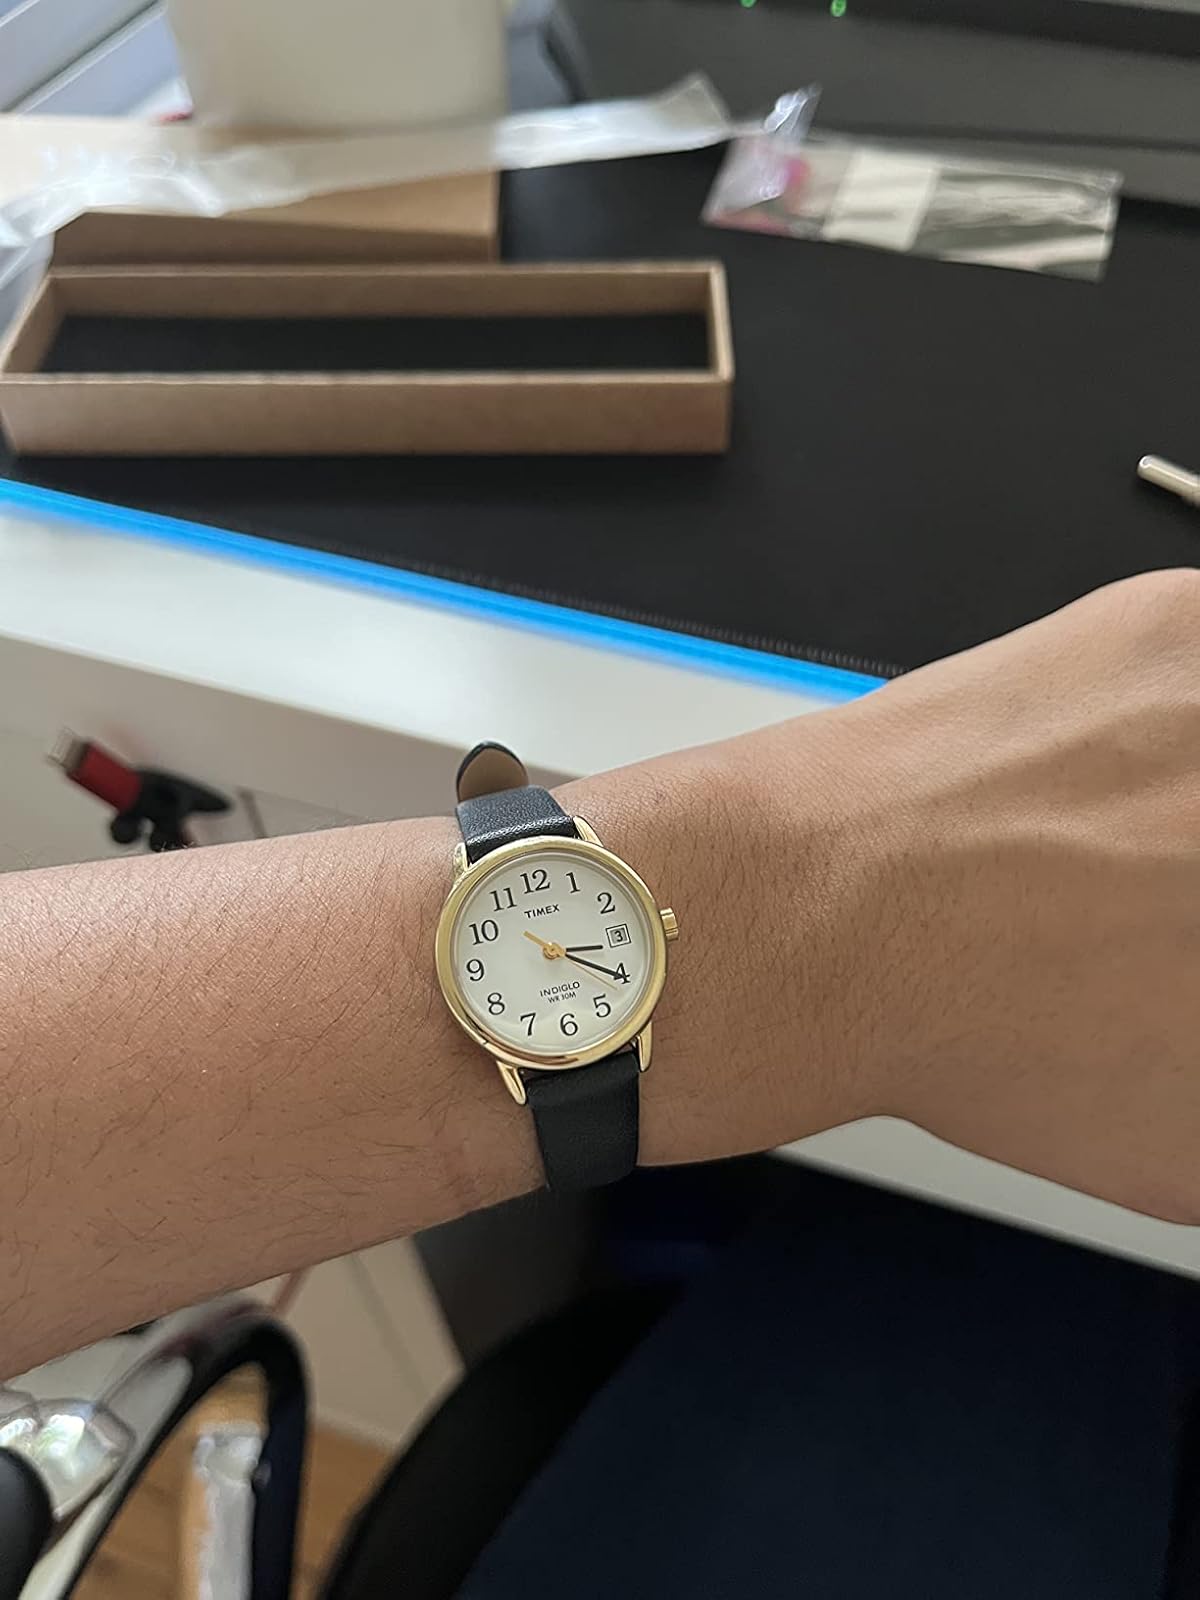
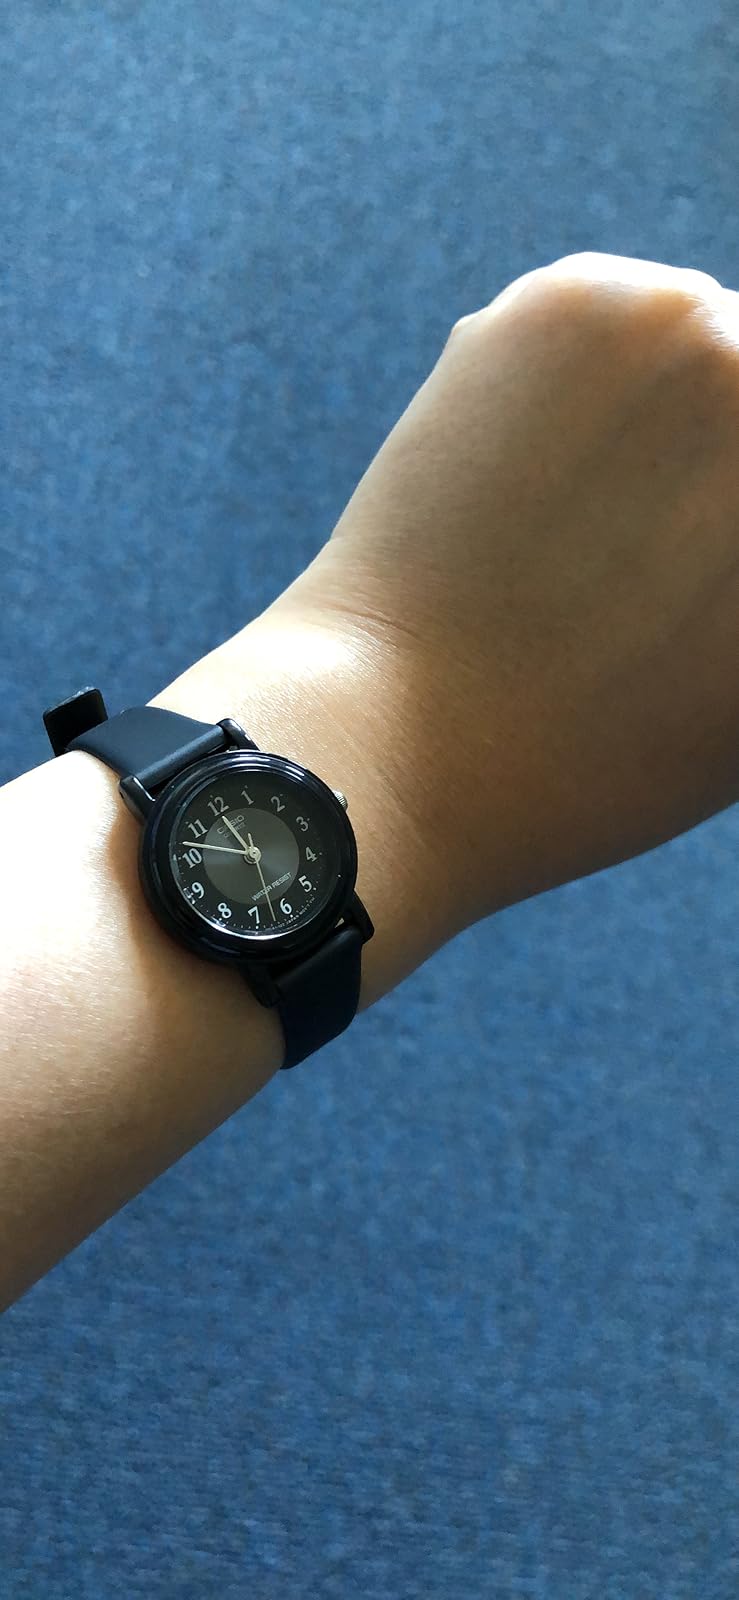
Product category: accessories_watch
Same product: no